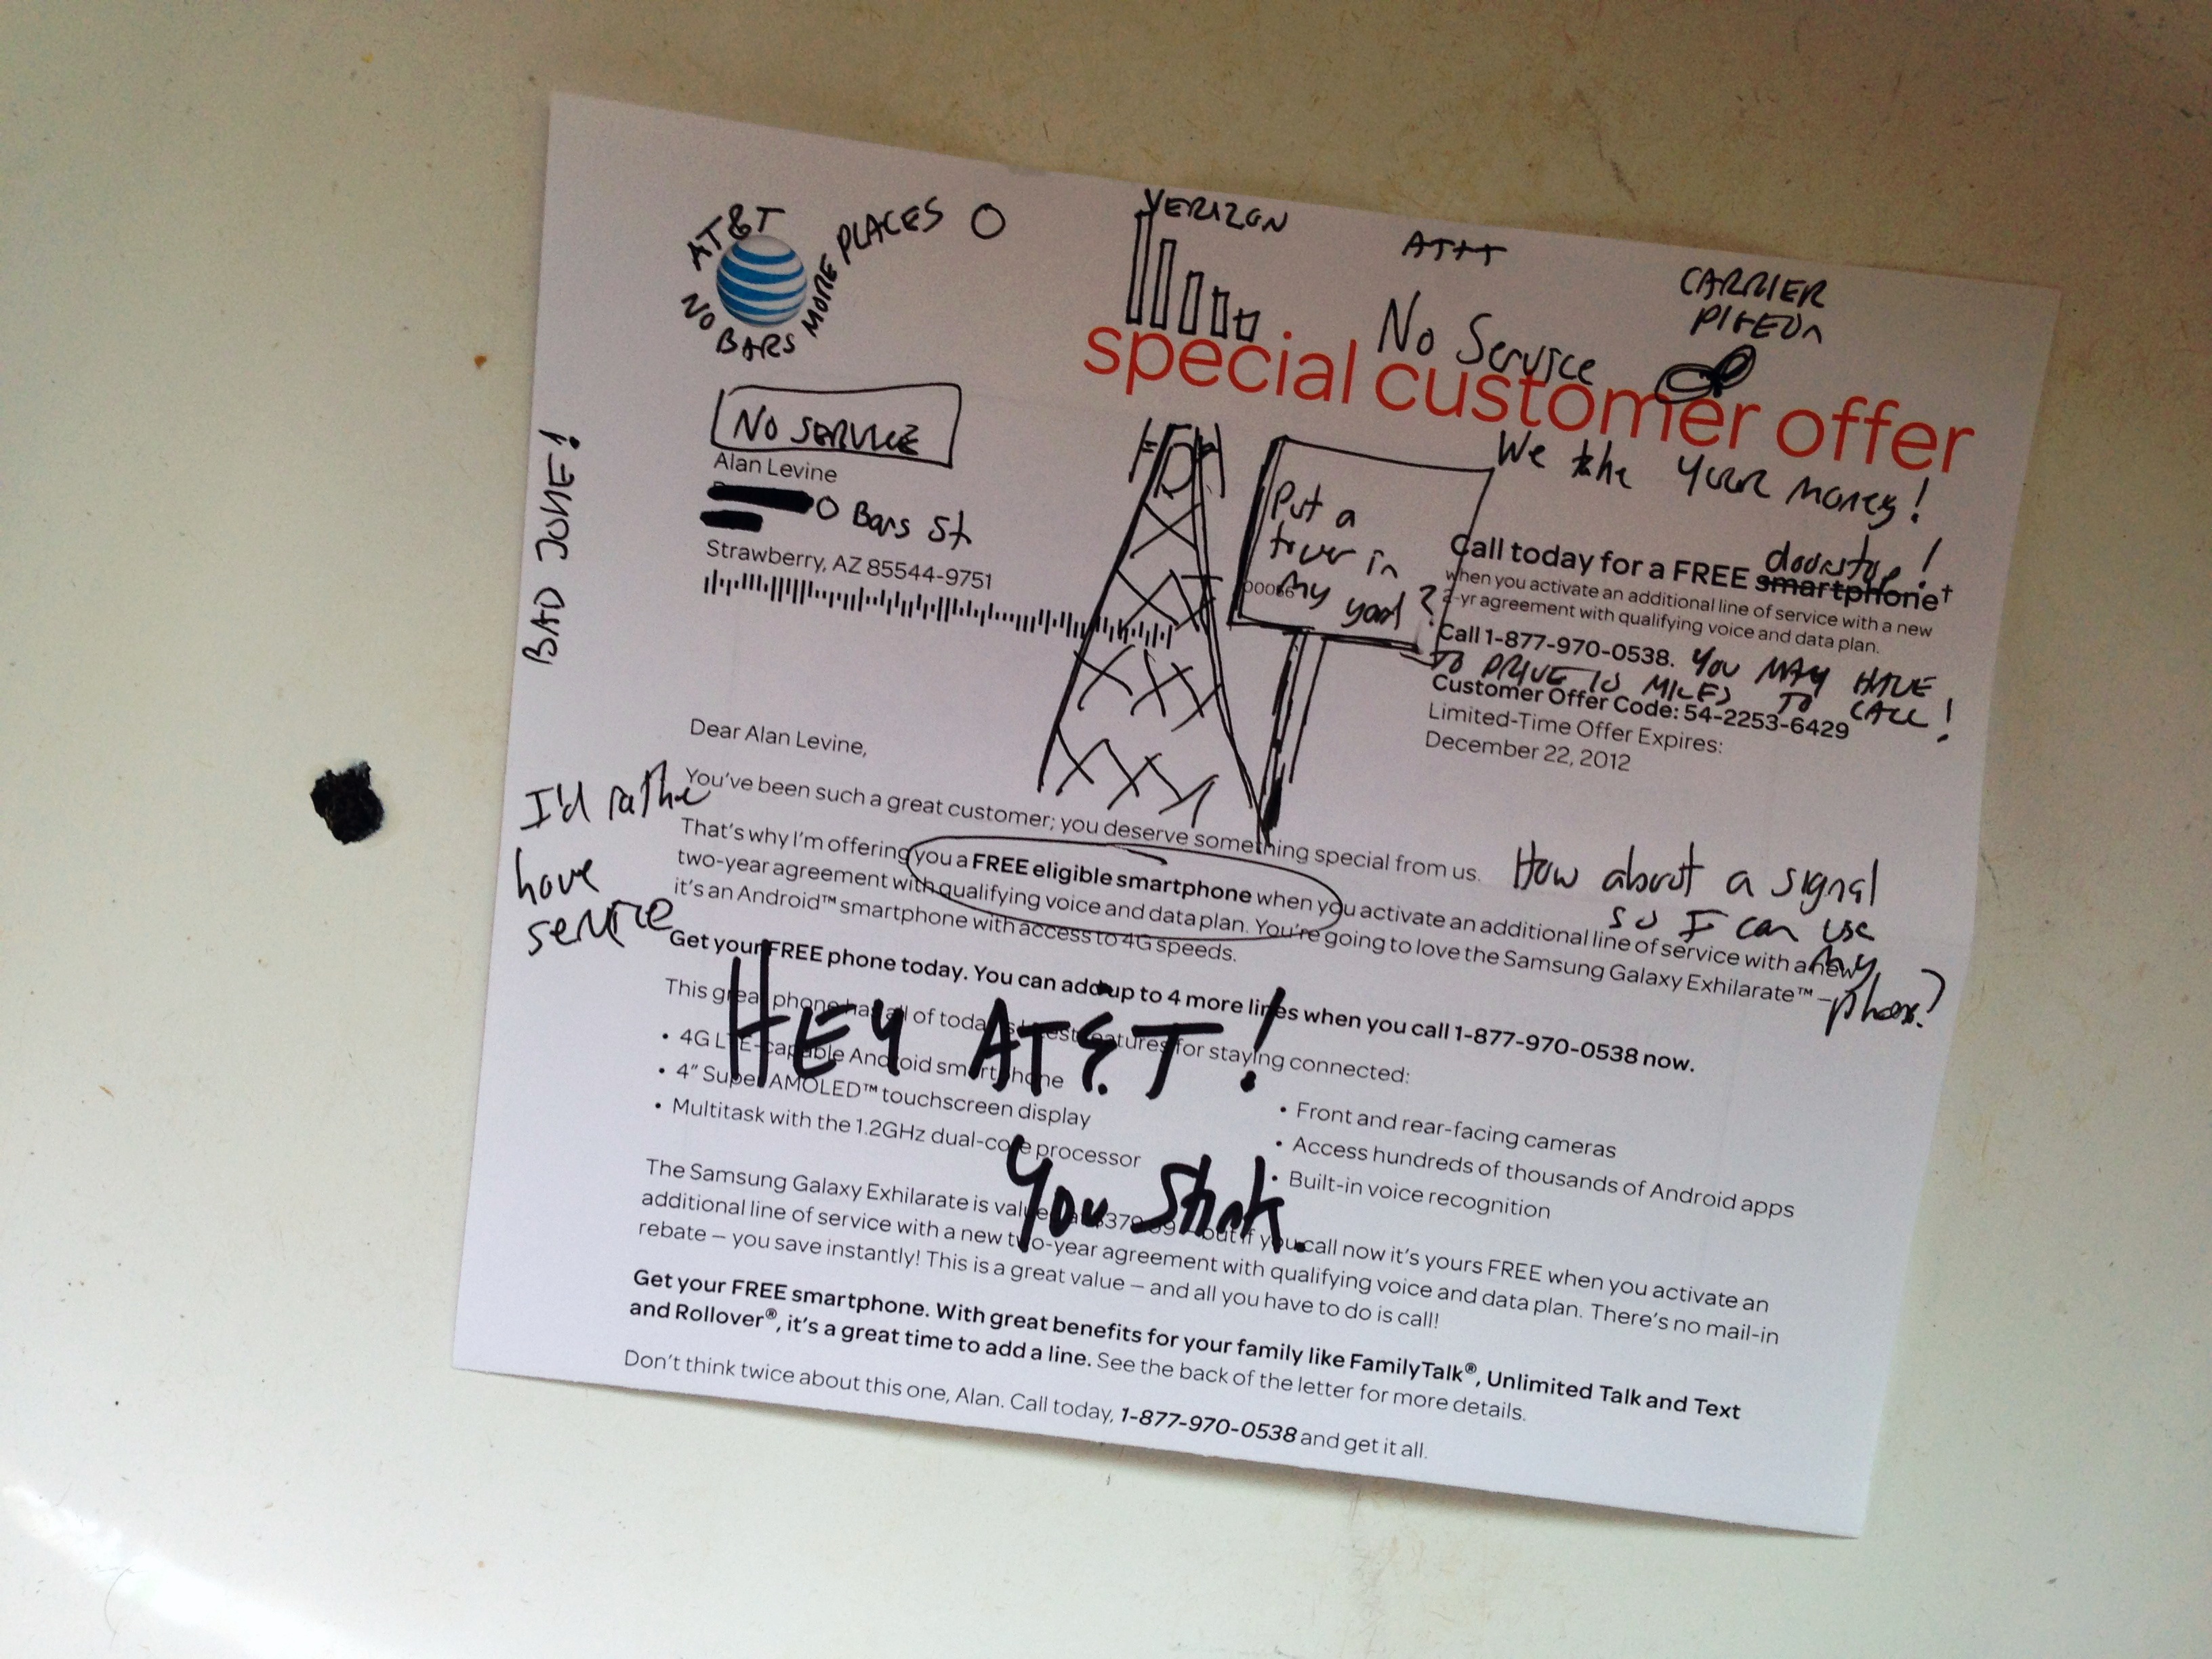
writing, art, drawing, design, text, uploadedbyflickrmobile, document, shape, dailycreate, tdc340